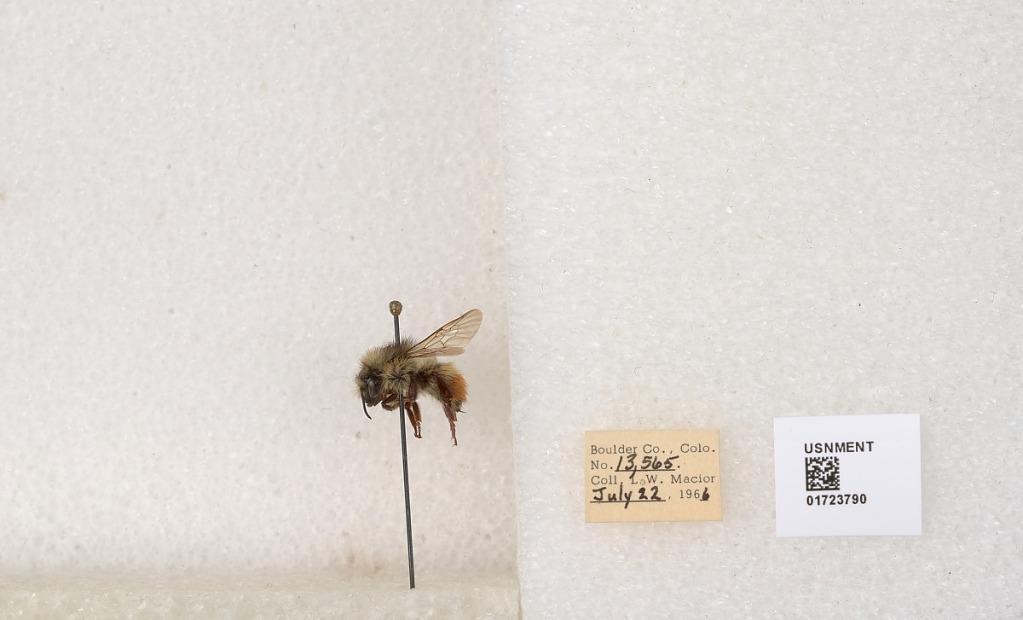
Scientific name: Bombus flavifrons Cresson
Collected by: L. Macior
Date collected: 1966-7-22
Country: United States
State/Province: Colorado
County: Boulder
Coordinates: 40.0925, -105.358